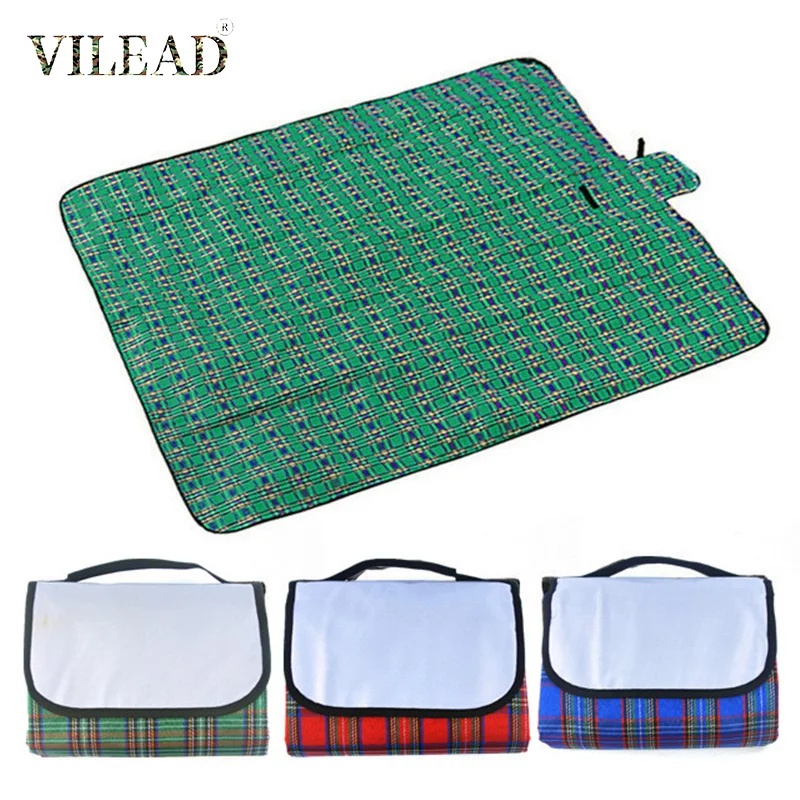
Vilead Folding Waterproof Picnic Mat Lightweight Cushion with Moisture-proof Plaided
Vilead Folding Waterproof Picnic Mat Lightweight Cushion with Moisture-proof Plaided Pattern Sleep Camping Outdoors Accessories SPECIFICATIONS Brand Name : Vilead Material : Oxford Origin : Mainland China CN : Anhui By Inflating Mode : Camping Mat Dampproof Mat Type : Oxford Outdoor Mat Outdoor Activity : Picnic Barbecue Model Number : Oxford Outdoor Mat Dampproof Mat Type : Camping mat Style : Oxford Outdoor Mat Color : Red,Blue,Green Close Size : 39*27*8CM Open Size : 200(L)*150(W)CM Net Weight : 0.56kg Feature : Fashionable light, convenient to carry Unit Type : piece Package Weight : 0.560kg (1.23lb.) Collapsible Camping Mat Beach Mat Picnic Mat Pad Blanket Moistureproof Waterproof Foldable Folding Outdoor Beach blanket Camping Mat Picnic Pad Sleeping Waterproof 200x150 Folding Camping Mattress Beach Picnic Rug for Beach Lounger Picnic Party Package Size:40cm x 10cm x 5cm (15.75in x 3.94in x 1.97in) Features: * Lightweight, foldable, easy to carry away, setup and fold up. * A perfect mat for picnics, camping or hiking,beach fun, sporting events,backyard play,outdoor activities and baby climb. * Large enough to let you and your family or friends enjoy the glamour of nature. * Carefully hemmed. Waterproof,stain resistant,antifraying and fadeless. * Picnic mat Blanket,moistureproof mat, floor mat * Unfold Size: (200cm x 150cm ) (180*150cm)(130*150cm) * Color: Sky Blue,Red,Dark Green Note: Due to the production process met a lot of machines. So will produce odor. Just wash it after use. Positive Feedback from customers:
Brand: Sjunlimitedllc
Category: Home & Garden > Lawn & Garden > Outdoor Living > Outdoor Blankets > Picnic Blankets